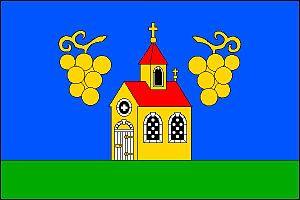
Novosedly est une commune du district de Břeclav, dans la région de Moravie-du-Sud, en République tchèque. Sa population s'élevait à 1 174 habitants en 2017.